Richard Cotton (politician)

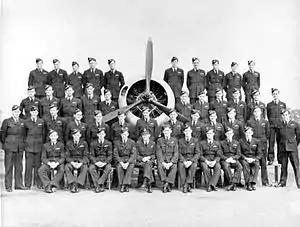
Dick Cotton (back row, fourth from left) shown with the No. 5 Service Flying Training School RAAF

Richard Anthony Cotton (9 July 1923 – 13 August 2010), known for most of his life as "Dick" Cotton, was a Western Australian politician and educator who served as deputy mayor of Fremantle from 1976–1978. Cotton has been described as a caring administrator and a staunch advocate for housing in North Fremantle.